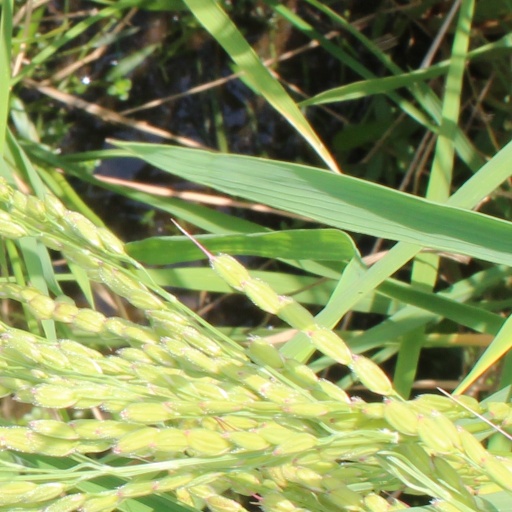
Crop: rice